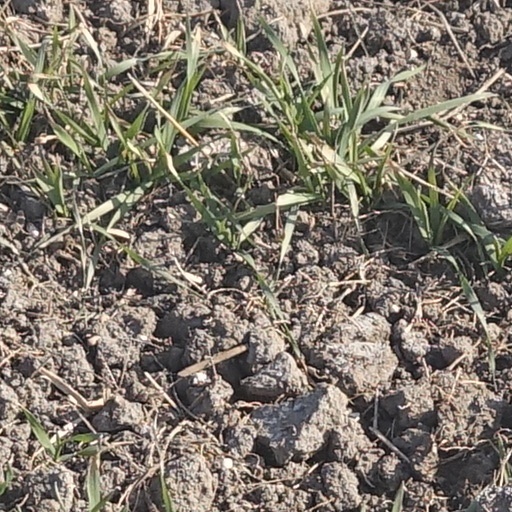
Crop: wheat